Titius–Bode law

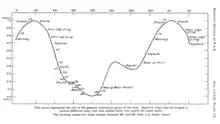

Note in particular that in Blagg's formula, the law for the Solar System was best represented by a progression in , rather than the original value used by Titius, Bode, and others.